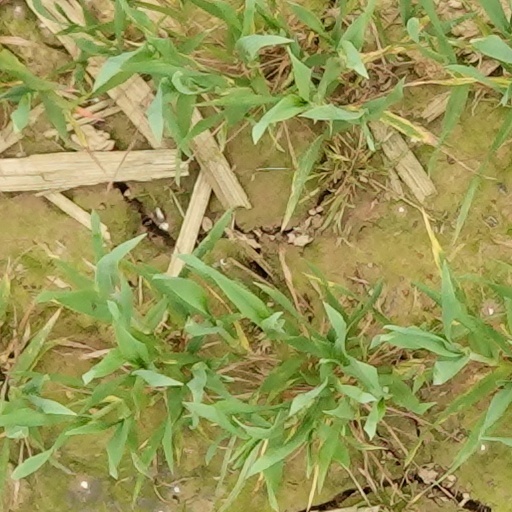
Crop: wheat